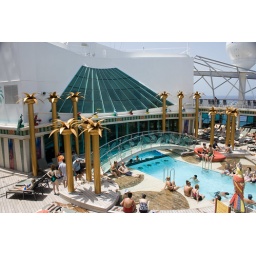
&amp;quot;Adult pool&amp;quot; area with bar stools in the water (!)